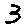
Label: 3